Babinden

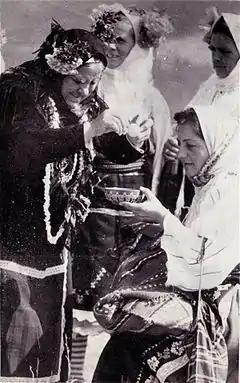
Babinden in the Village of Senokos, Northeastern Bulgaria

Babinden (the "Day of the baba" or the D"ay of the midwife") is a traditional Bulgarian feast, celebrated on 8 January (or in some areas 21 January according to the Gregorian calendar), in honour of the women practicing midwifery. The traditional word for midwife in Bulgarian is "baba", same as grandmother. The holiday has pagan origins and is part of the traditional family rituals.